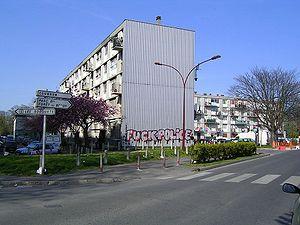
L'Île-de-France est une région historique et administrative française. Il s'agit d'une région très fortement peuplée, qui représente à elle seule 18,8 % de la population de la France métropolitaine sur seulement 2,2 % de sa superficie, ce qui en fait la région la plus peuplée et la plus densément peuplée de France. Ses habitants sont appelés les Franciliens. Parfois désignée improprement comme la « région parisienne », elle est fortement centralisée sur l'agglomération parisienne, qui s'étend sur 23,7 % de la surface régionale, mais où habite 88,6 % de sa population. L'aire urbaine de Paris recouvre, quant à elle, la quasi-totalité de la superficie francilienne et des portions de régions limitrophes.